Major Taylor

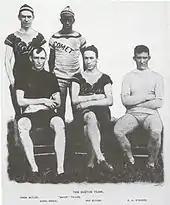
Taylor with the Boston pursuit team of 1897; one of the first known photographs of an integrated American professional sports team

In 1895, Taylor and Munger relocated from Indianapolis to Worcester which, at that time, was a center of the U.S. bicycle industry and included half-a-dozen factories and thirty bicycle shops. Munger, who was Taylor's employer, lifelong friend, and mentor, had decided to move his bicycle manufacturing business to the state of Massachusetts, which was also a more tolerant area of the country.